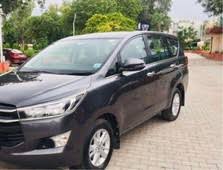
Label: noambulance